Longnor, Shropshire

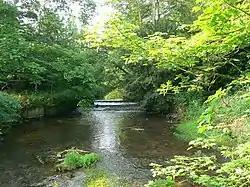
The Cound Brook from Longnor Bridge

The medieval deer park was an enclosed area bounded by a ditch and bank with a wooden park palisade. The ditch was typically on the inside, so that deer could enter the park but not leave it.